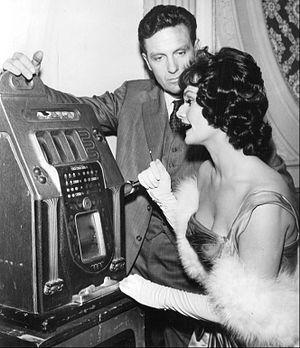
Gloria Talbott est une actrice américaine, née Gloria Maude Talbott le 7 février 1931 à Glendale, ville où elle est morte le 19 septembre 2000.